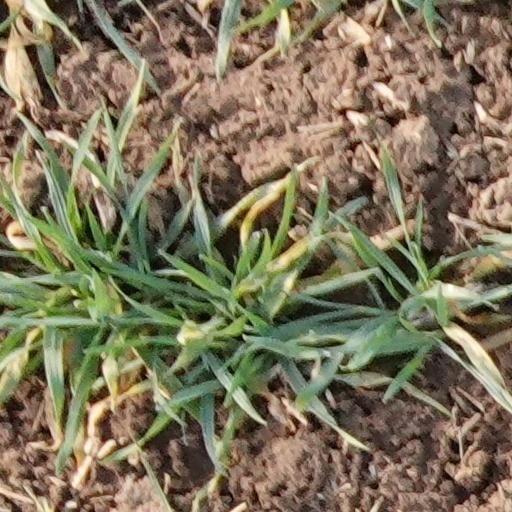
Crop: wheat